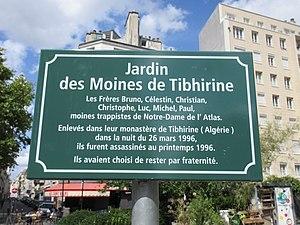
Plaque du Jardin des Moines-de-Tibhirine à Paris
L'assassinat des moines de Tibhirine fait référence à la mort, en 1996, lors de la guerre civile algérienne, de sept moines trappistes du monastère de Tibhirine, en Algérie. Les sept moines sont enlevés dans la nuit du 26 au 27 mars 1996 et séquestrés durant plusieurs semaines. Un communiqué, attribué au Groupe islamique armé, annonce le 21 mai 1996 leurs assassinats. Les têtes des moines sont retrouvées le 30 mai 1996, à 4 km au nord-ouest de Médéa.
Le jardin des Moines-de-Tibhirine, anciennement square Saint-Ambroise, est un espace vert du 11ᵉ arrondissement de Paris.